Natallia Tsylinskaya

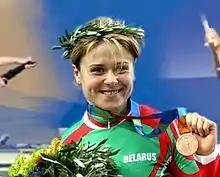
Natallia Tsylinskaya on a 2004 Belarusian stamp

Natallia Tsylinskaya (born 30 August 1975) is a former international cyclist who specialised in track sprinting. Tsylinskaya is an eight-time World Champion and an Olympic bronze medalist. She now serves as the chairwoman of the and a state coach for the National Olympic Training Center for cycling.